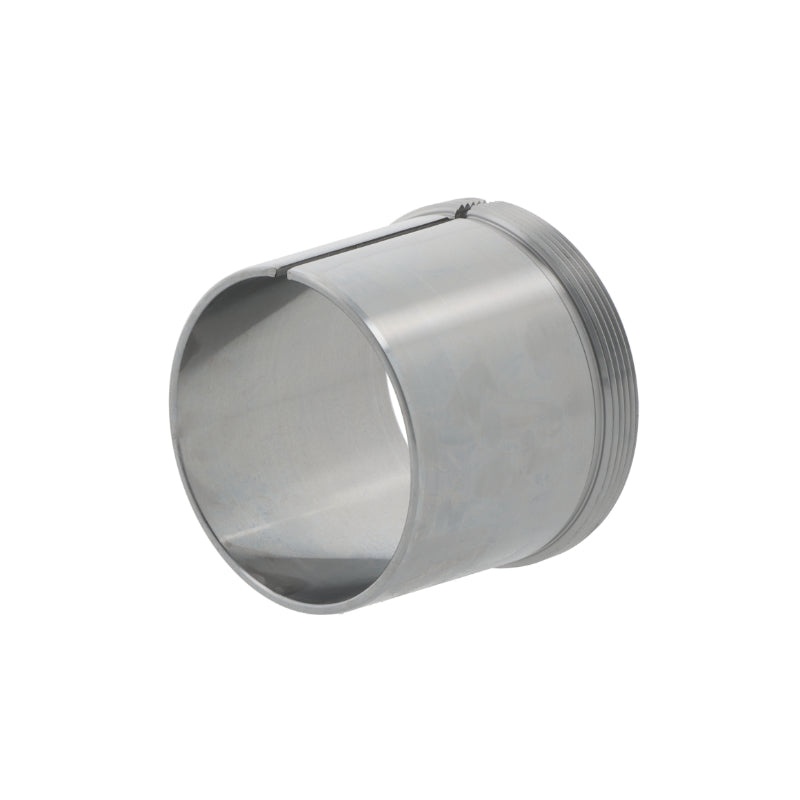
AH2318 UKF Avdragshylsa 85x105x80
Avdragshylsa AH2318 från tillverkaren UKF med måtten 85x105x80.
Brand: UKF
Category: Home & Garden > Kitchen & Dining > Kitchen Appliance Accessories > Range Hood Accessories > Vents